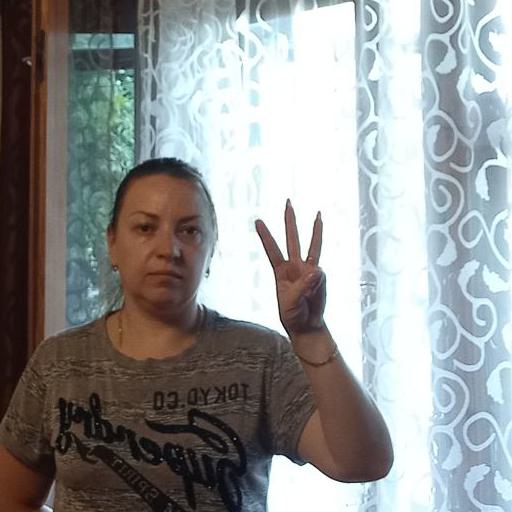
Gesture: three